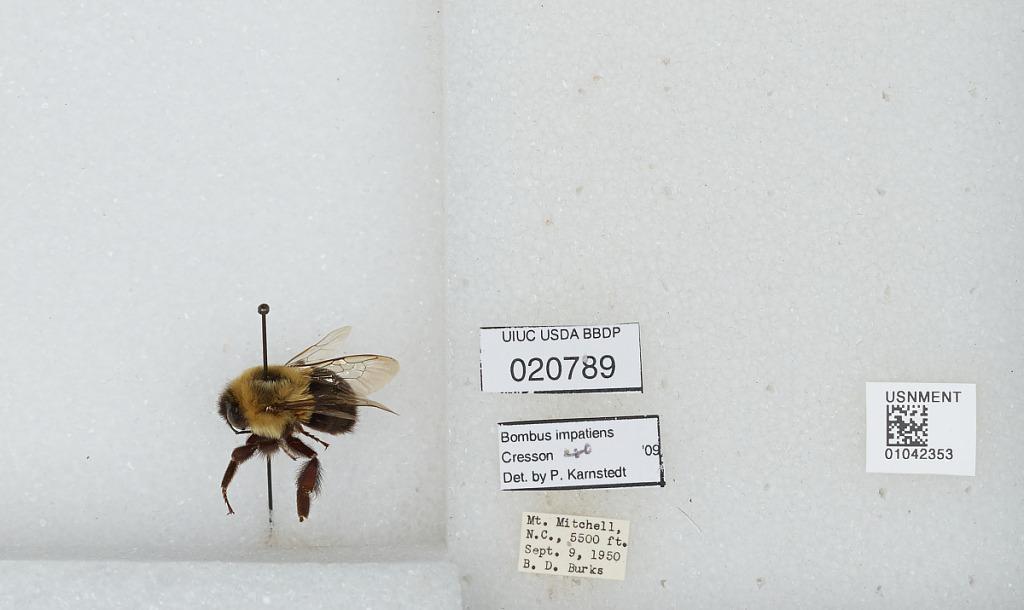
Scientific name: Bombus sp.
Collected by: B. Burks
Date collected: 1950-9-9
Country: United States
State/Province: North Carolina
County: Yancey
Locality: Mount Mitchell
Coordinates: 35.7647, -82.265
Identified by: Karnstedt, P.